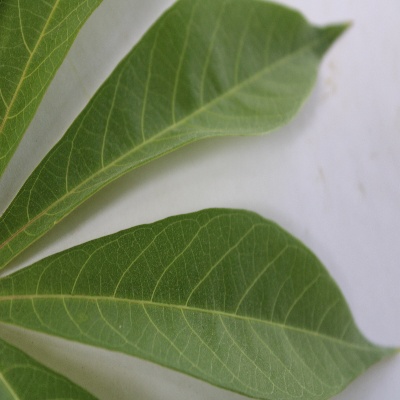
Crop: Cassava
Condition: healthy